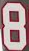
Number: 8